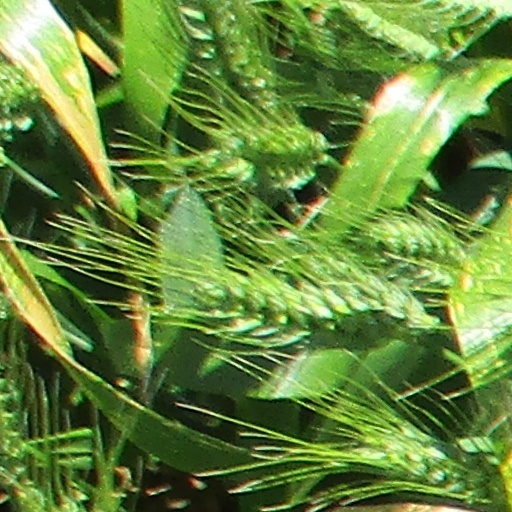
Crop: wheat